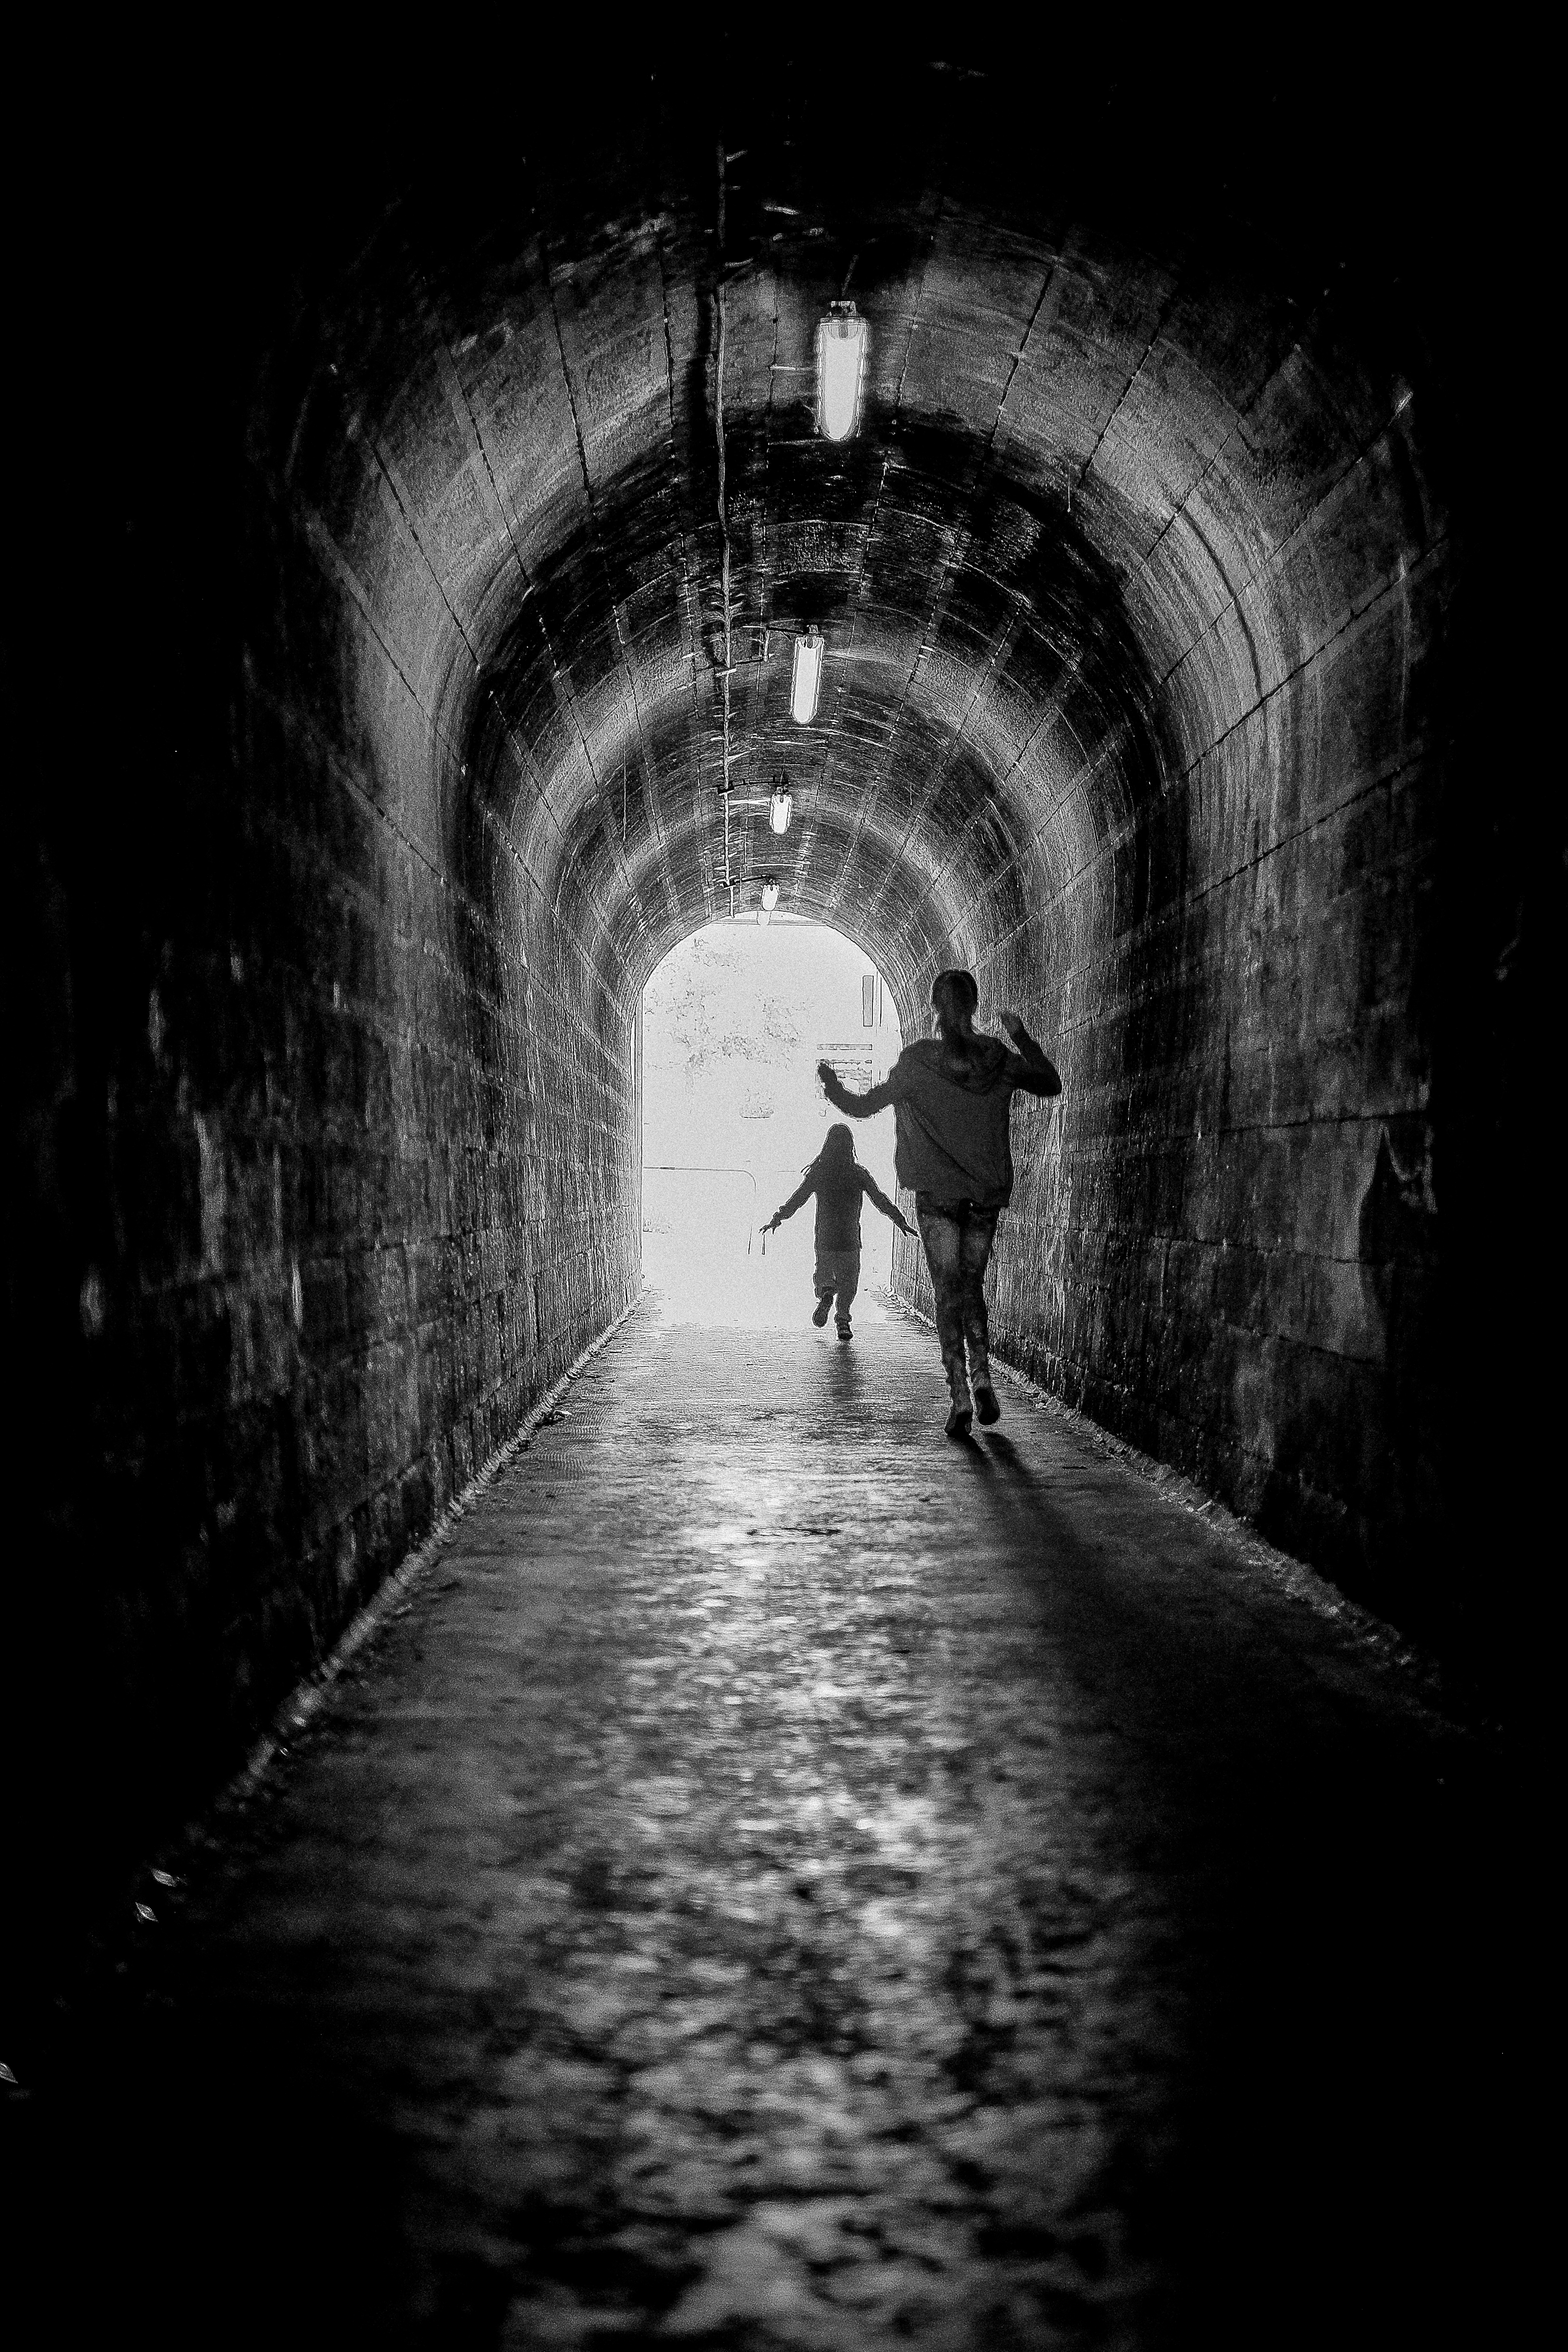
light, black and white, white, street, photography, city, urban, tunnel, dark, darkness, black, monochrome, infrastructure, symmetry, snapshot, deutschland, licht, schwarzweiss, strase, dunkel, monochrome photography